Bethany

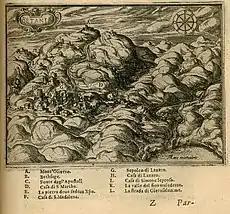
al-Eizariya, depicted in 1587, by

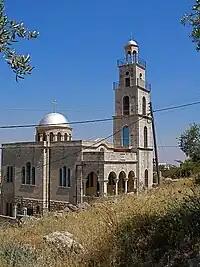
Greek Orthodox church, al-Eizariya

In 1517, the village was included in the Ottoman Empire with the rest of Palestine, and in the 1596 tax-records it appeared as "'Ayzariyya", located in the "Nahiya" of Jabal Quds of the "Liwa" of Al-Quds. The population was 67 households, all Muslim. They paid taxes on wheat, barley, vineyards and fruit trees, occasional revenues, goats and beehives; a total of 14,000 Akçe.